Radha Swami Satsang, Dinod

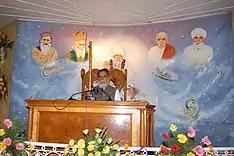

A magnificent architecture, star monument is the Samadhi Sthal of 5th Radha Swami Guru, Tarachand who is renowned as Bade Maharaj Ji. This hexagonal structure is constructed in star shape at the elevated height of 6 feet from ground. The monument is 88 feet tall erected without any pillars and columns. This is amazing piece of architecture, that entire building is not having support of concrete pillars. A creative garden is also surrounding this Samadhi which depicts beauty of this place especially under lights.